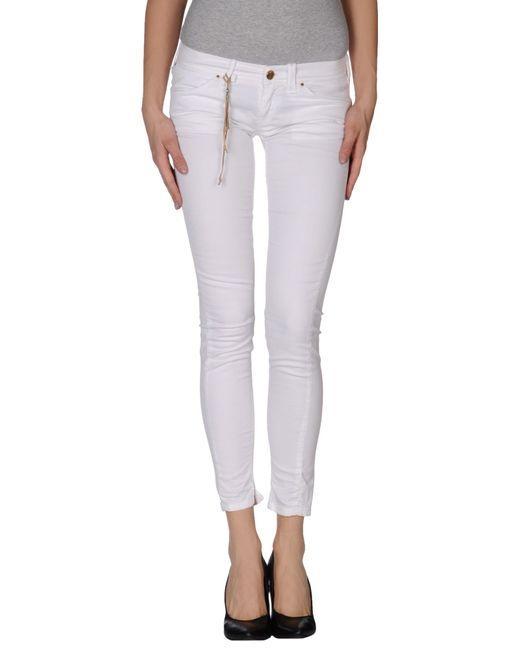
Weißer, schlanker Denim mit geradem Bein in voller Länge für Damen